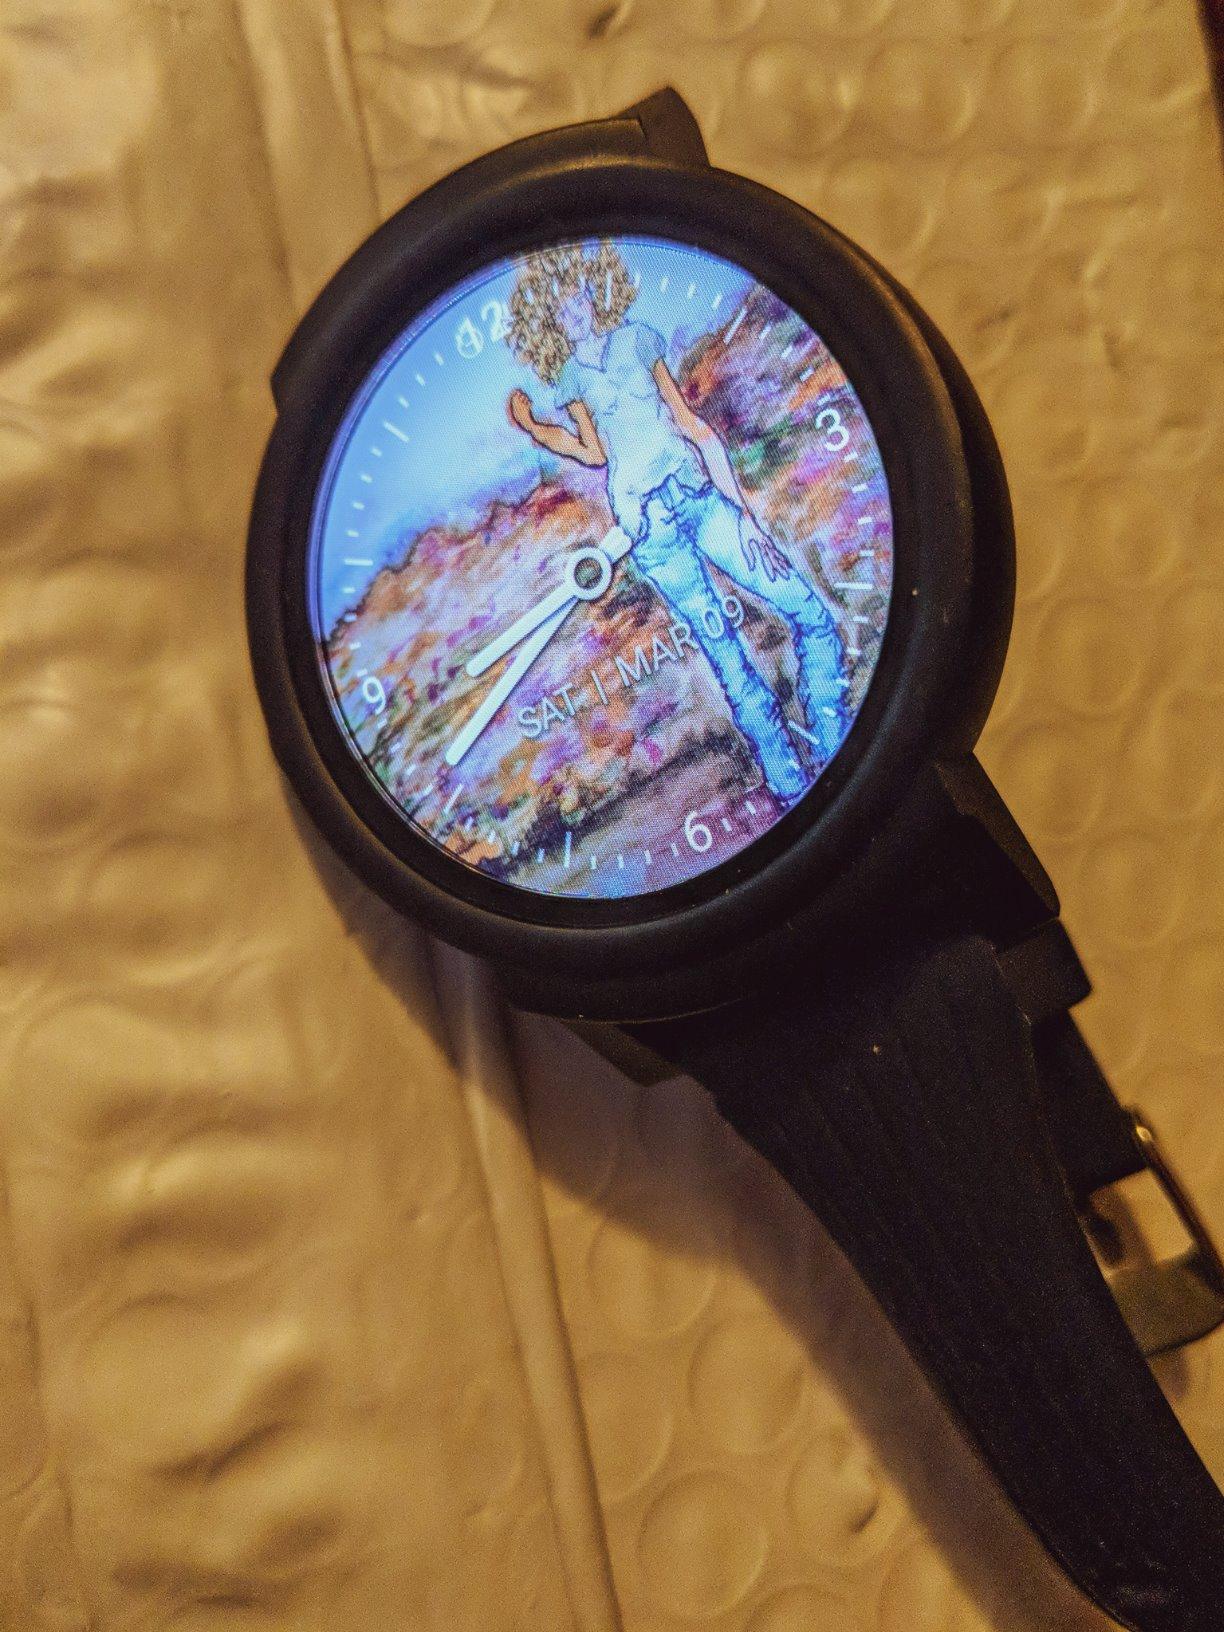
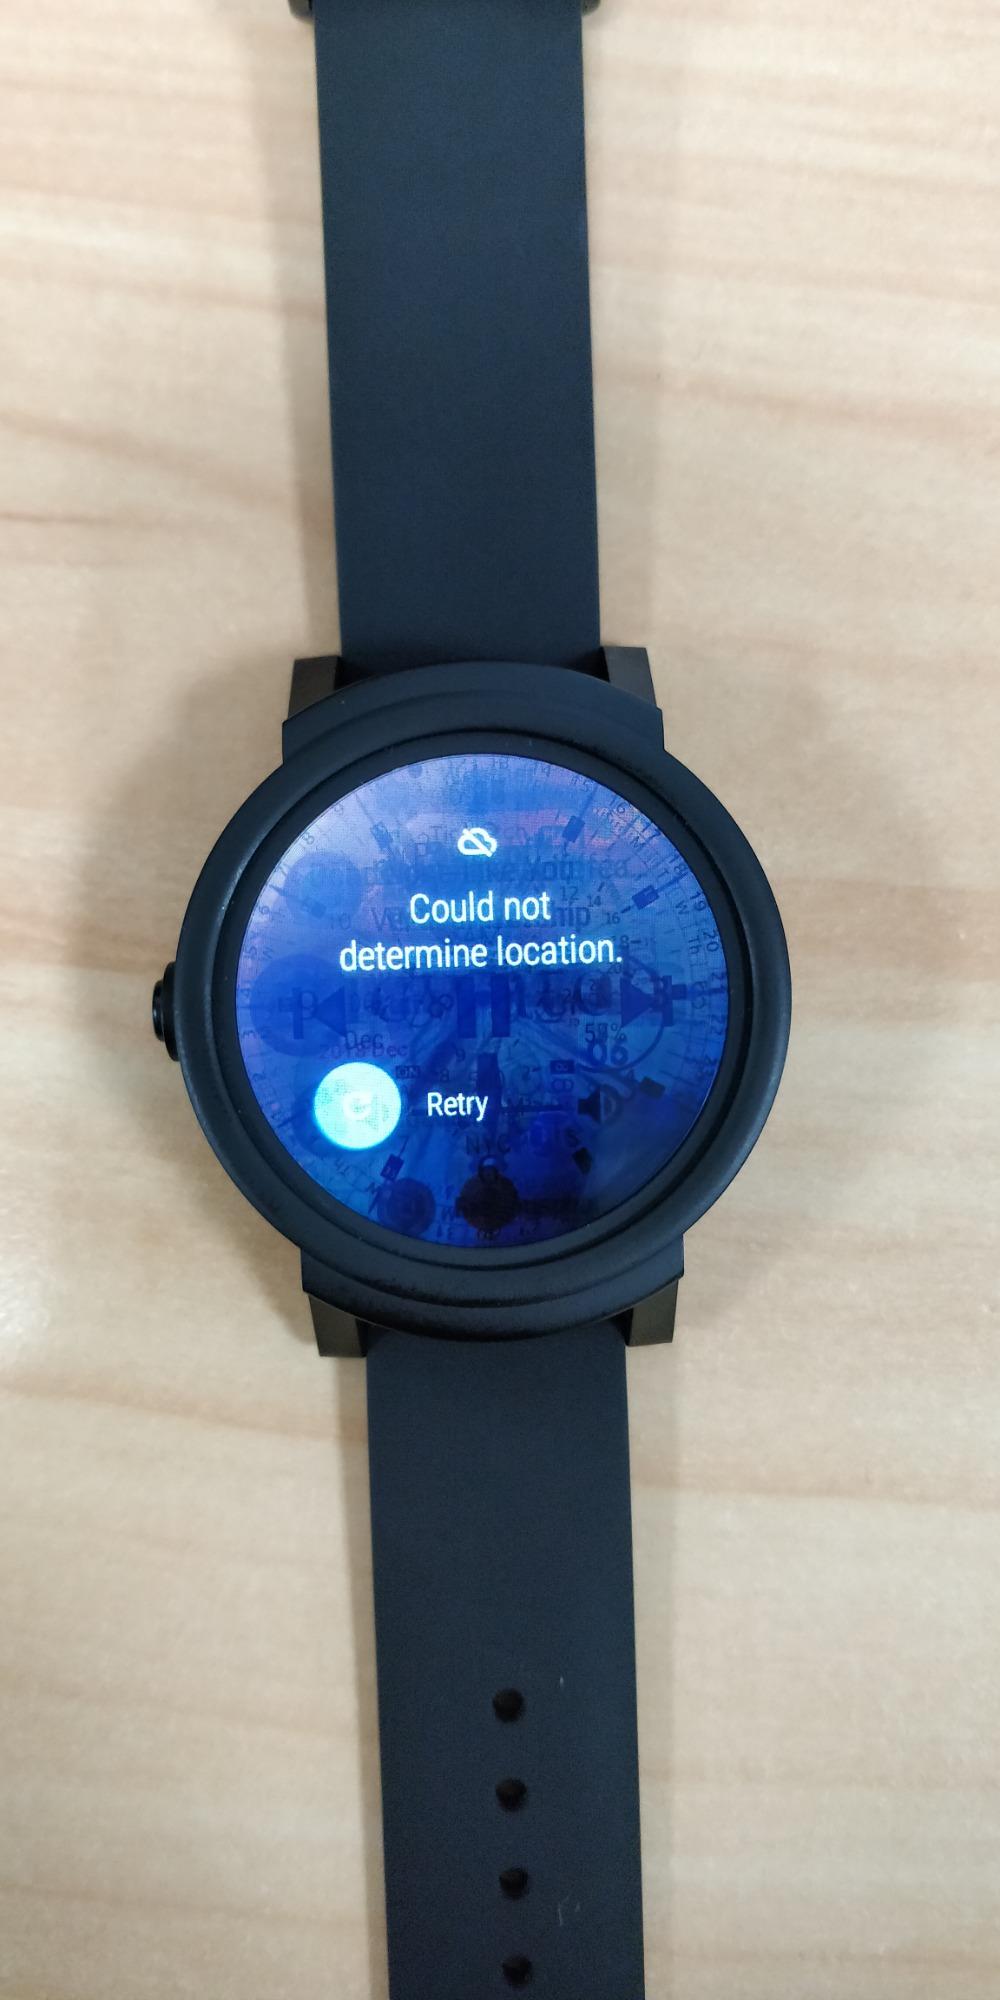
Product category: smartwatch
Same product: yes